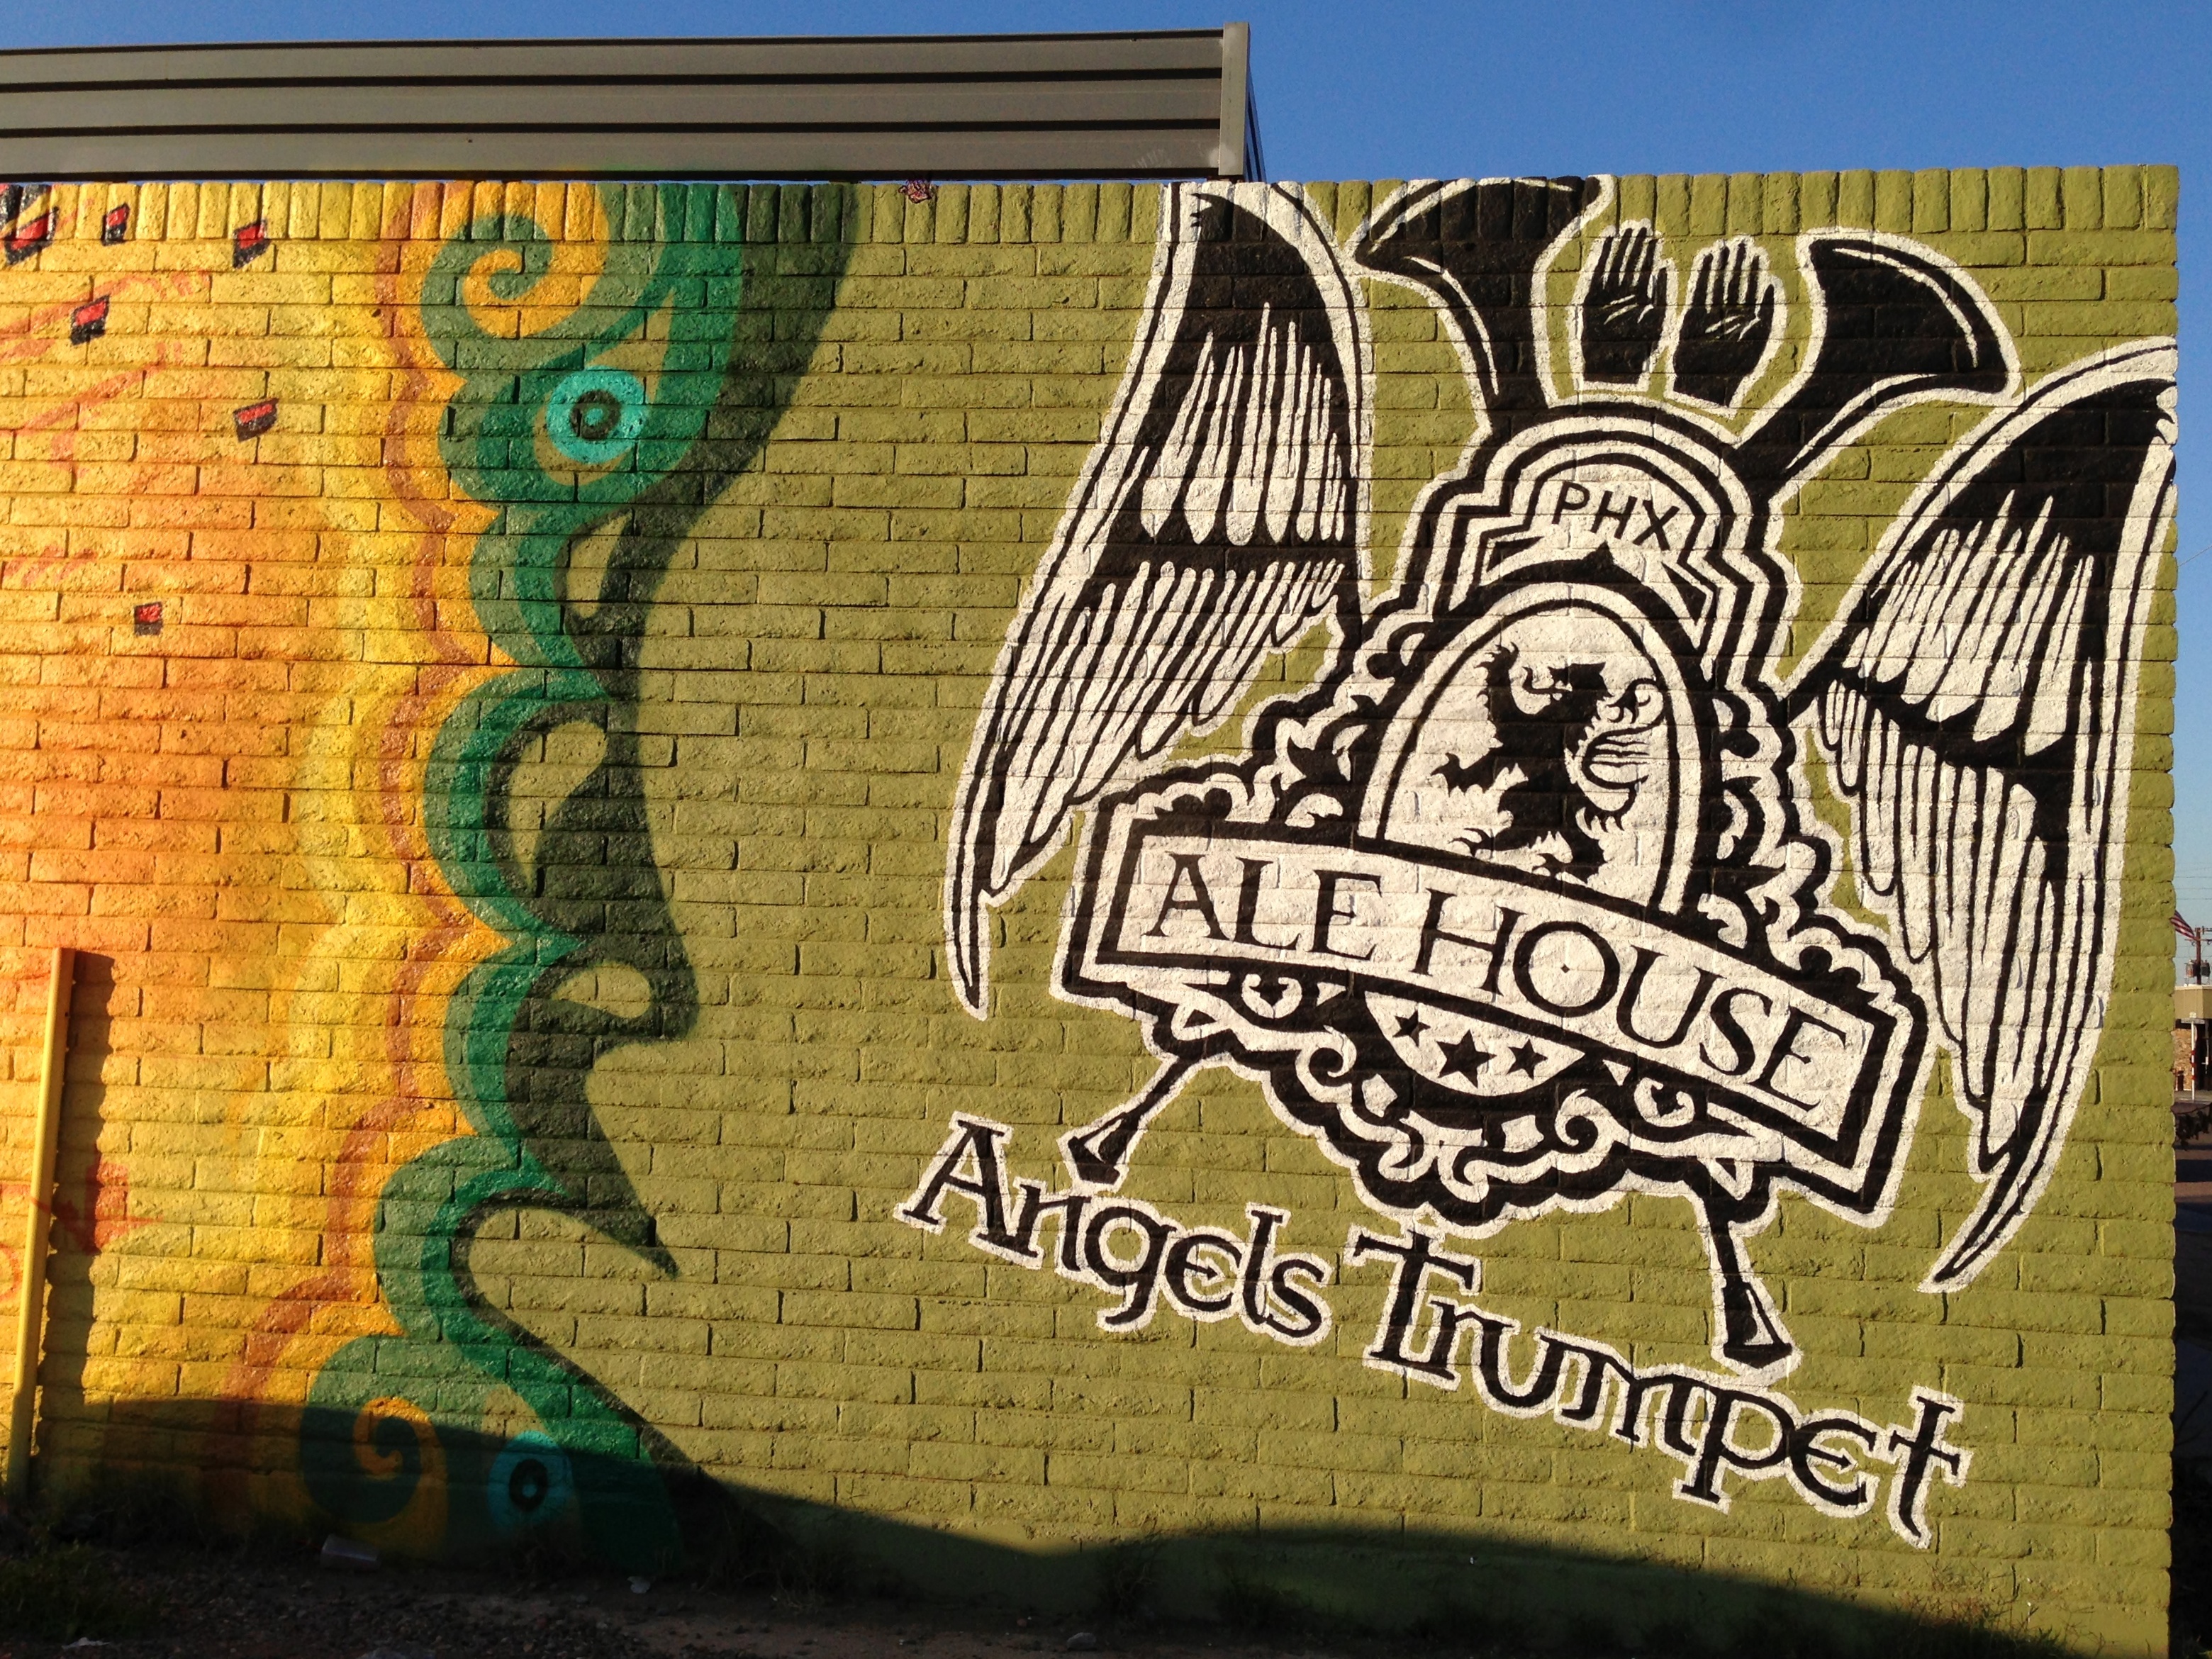
graffiti, beer, art, mural